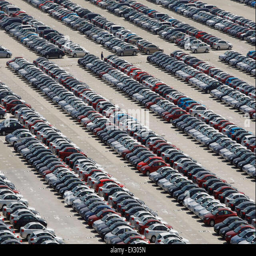
new cars are seen on a park .